Augusta International Raceway

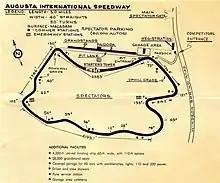
The Augusta International Raceway 3.2 mile road circuit was state of the art for its time

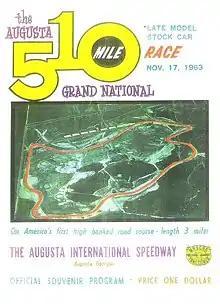
NASCAR "Augusta 510" - November 17, 1963

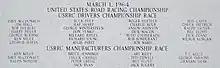
USRRC twin 156 races - March 1, 1964

The track elevation change is with the highest point being at pit exit and the lowest point on the "backstretch" where the spring fed infield lakes drain into Spirit Creek just outside the track. Joe Weatherly called this part of the track "Alligator Hollow".